Religion in Kenya

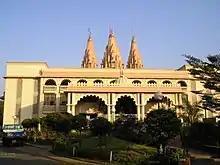
Hindu temple in Nairobi.

There are ethnically Gujarati Hindus living in Kenya. The numbers are estimated to be around 60,287 people or 0.13% of the population. They are mainly located in the capital of Kenya, Nairobi, and other urban areas such as Mombasa, Eldoret, Thika, and Kisumu.